Kingston Hall, Nottinghamshire

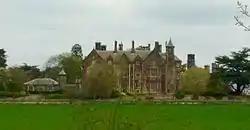
2015

Kingston Hall is a country house in Kingston on Soar, Nottinghamshire.